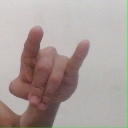
अक्षर: च